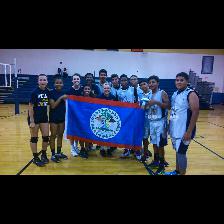
Label: Human